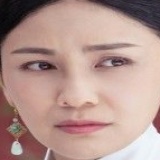
diễn viên Hồ Khả